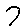
Label: 7